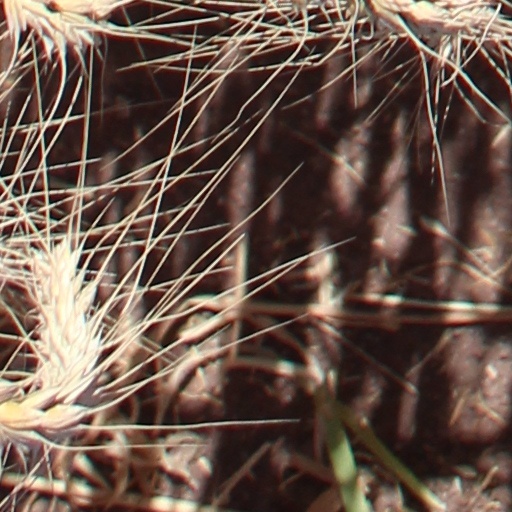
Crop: wheat